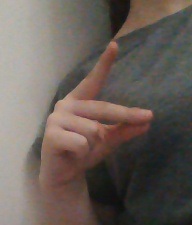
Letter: ta